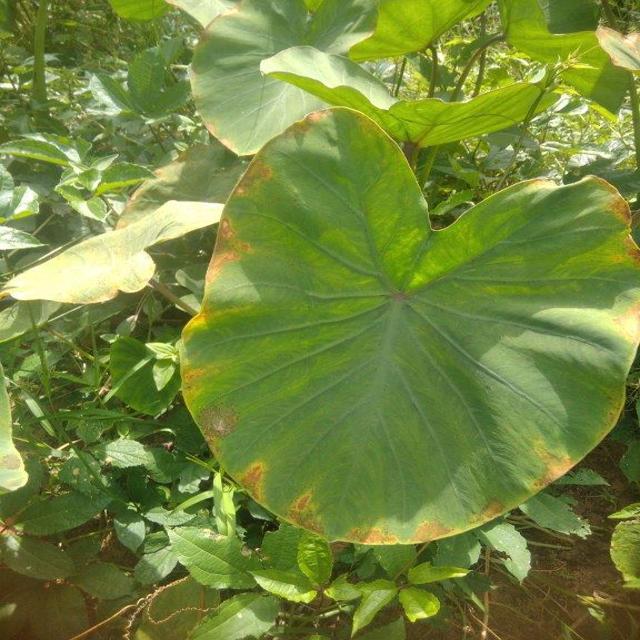
Label: Mid_Blight